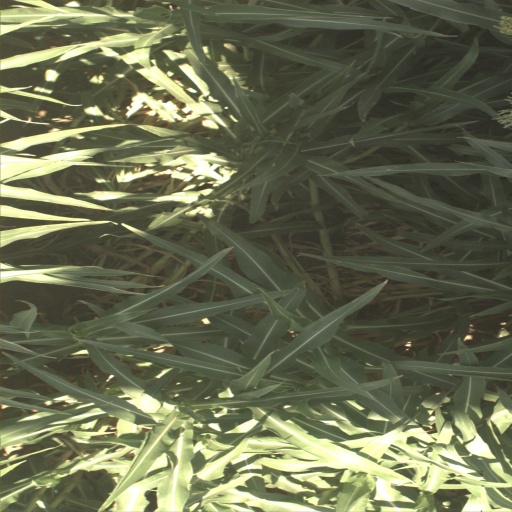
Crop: sorghum